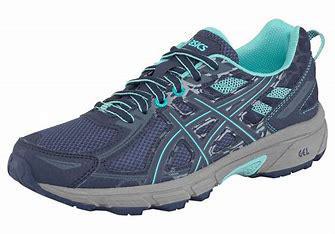
Brand: Asics
Model: Gel Venture 6